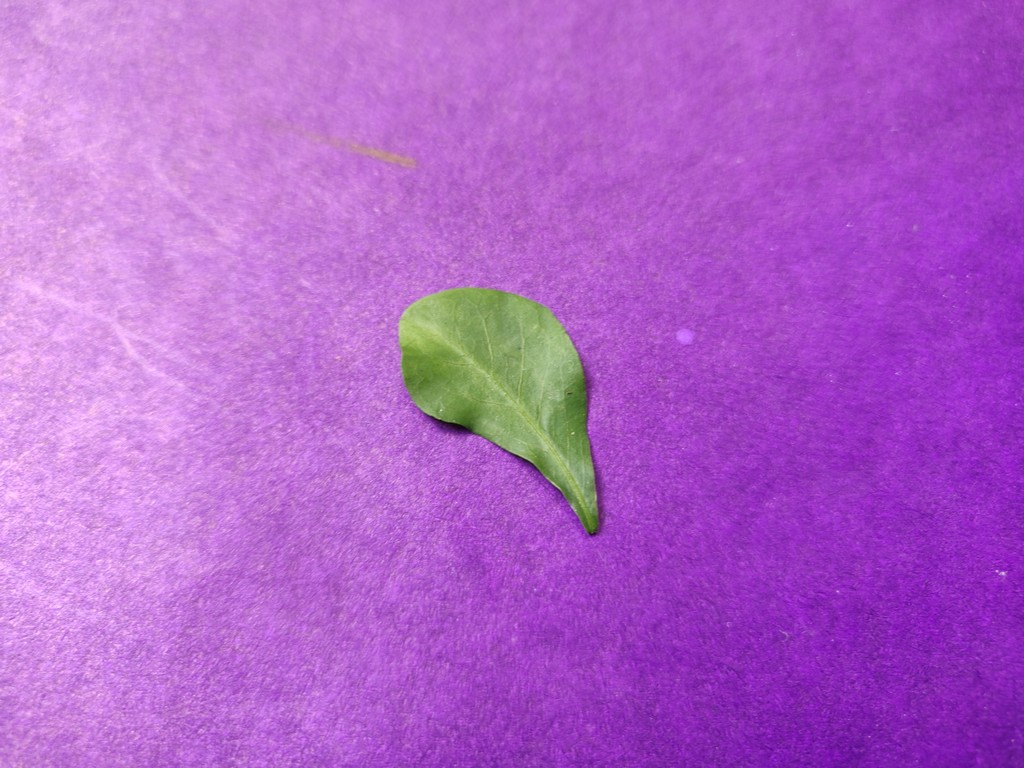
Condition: Healthy
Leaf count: single
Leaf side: front